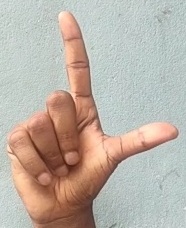
ASL sign: L